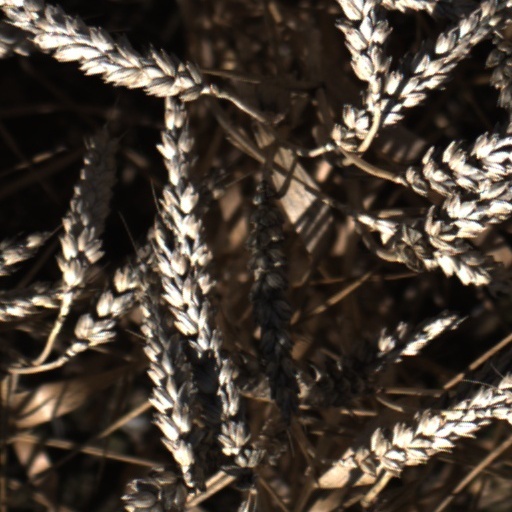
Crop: wheat